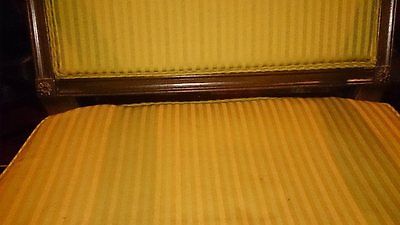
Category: chair